S. Ward Casscells

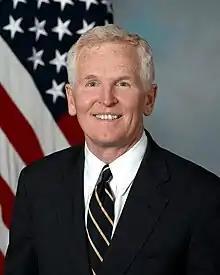
Casscells

S. Ward "Trip" Casscells (March 18, 1952 – October 14, 2012) was an American cardiologist who served with the U.S. Army in Iraq and later was Assistant Secretary of Defense for Health Affairs. Among other honors, he was the recipient of the Distinguished Public Service Medal, the Army's Order of Military Medical Merit, and the General Maxwell Thurman Award.